2018 Independence Bowl

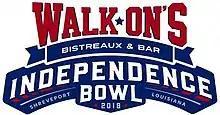

The 2018 Independence Bowl was a college football bowl game played on December 27, 2018. It was the 43rd edition of the Independence Bowl, and one of the 2018–19 bowl games concluding the 2018 FBS football season. Sponsored by Walk-On's Bistreaux & Bar, the game was officially known as the Walk-On's Independence Bowl.